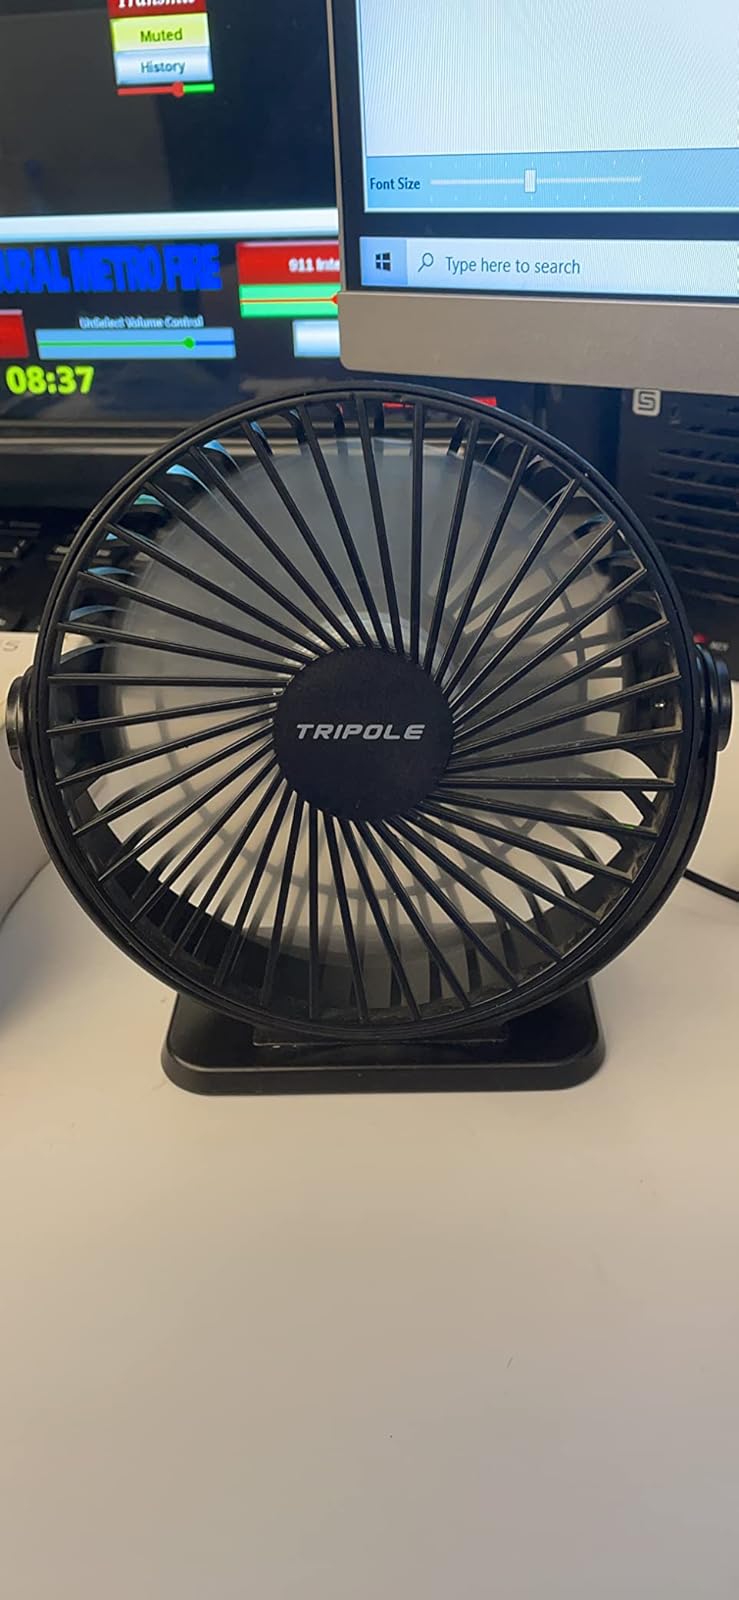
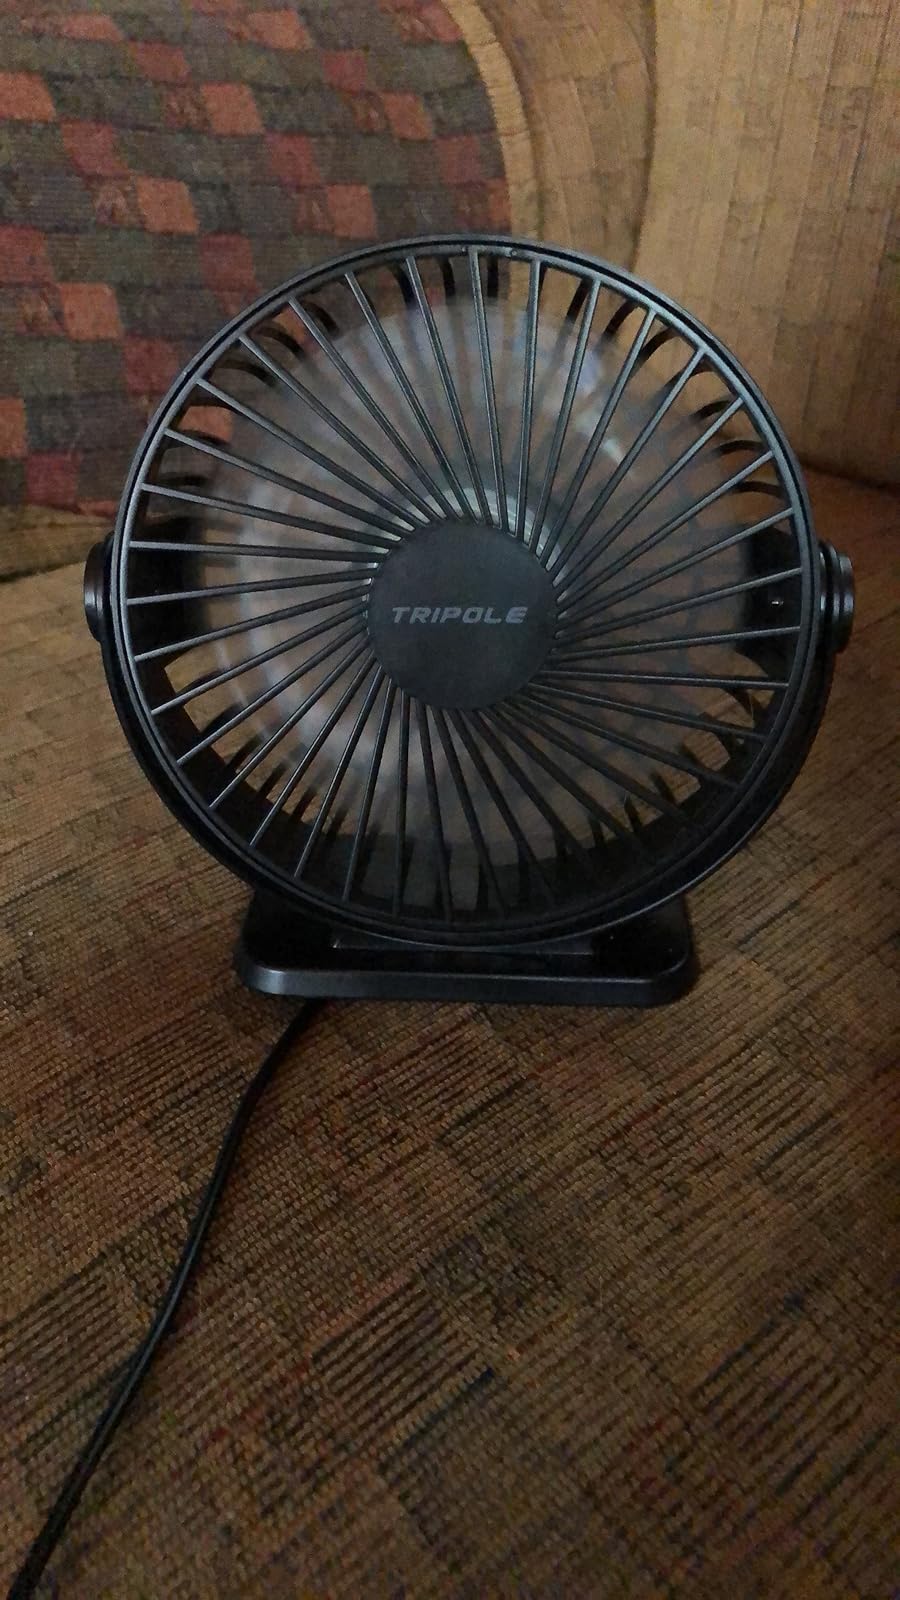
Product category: fan
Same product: yes